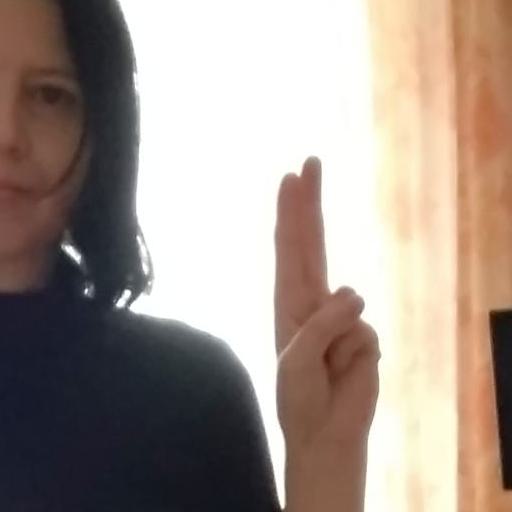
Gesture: two_up